Question: Please indicate a possible affordance area of the bench that can be used for sitting
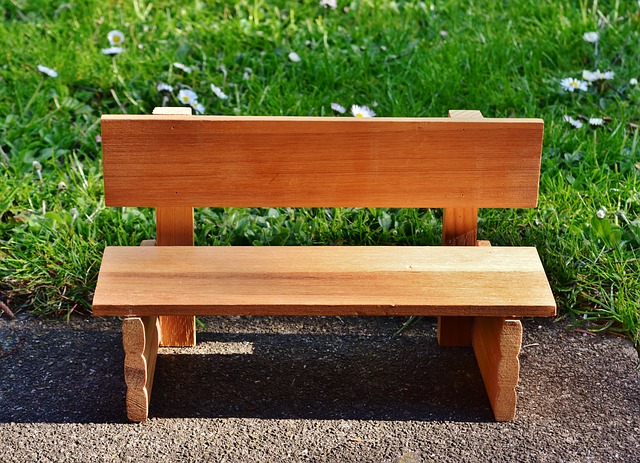
Answer: [95.5, 244.5, 554.5, 306.5]